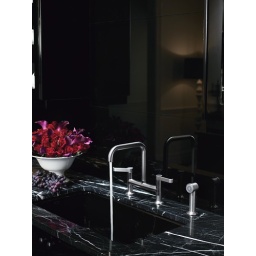
Iron/Tones kitchen sink in Black Black